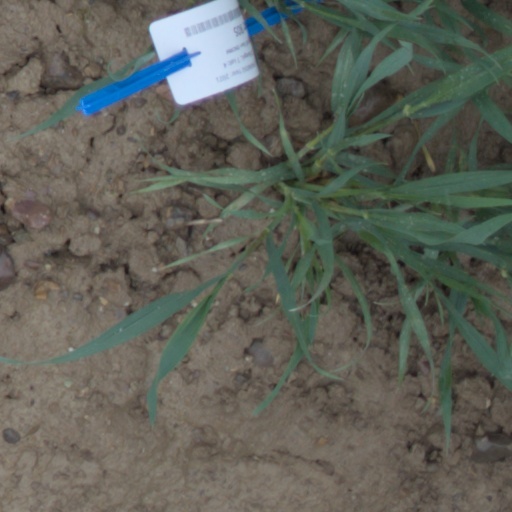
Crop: wheat